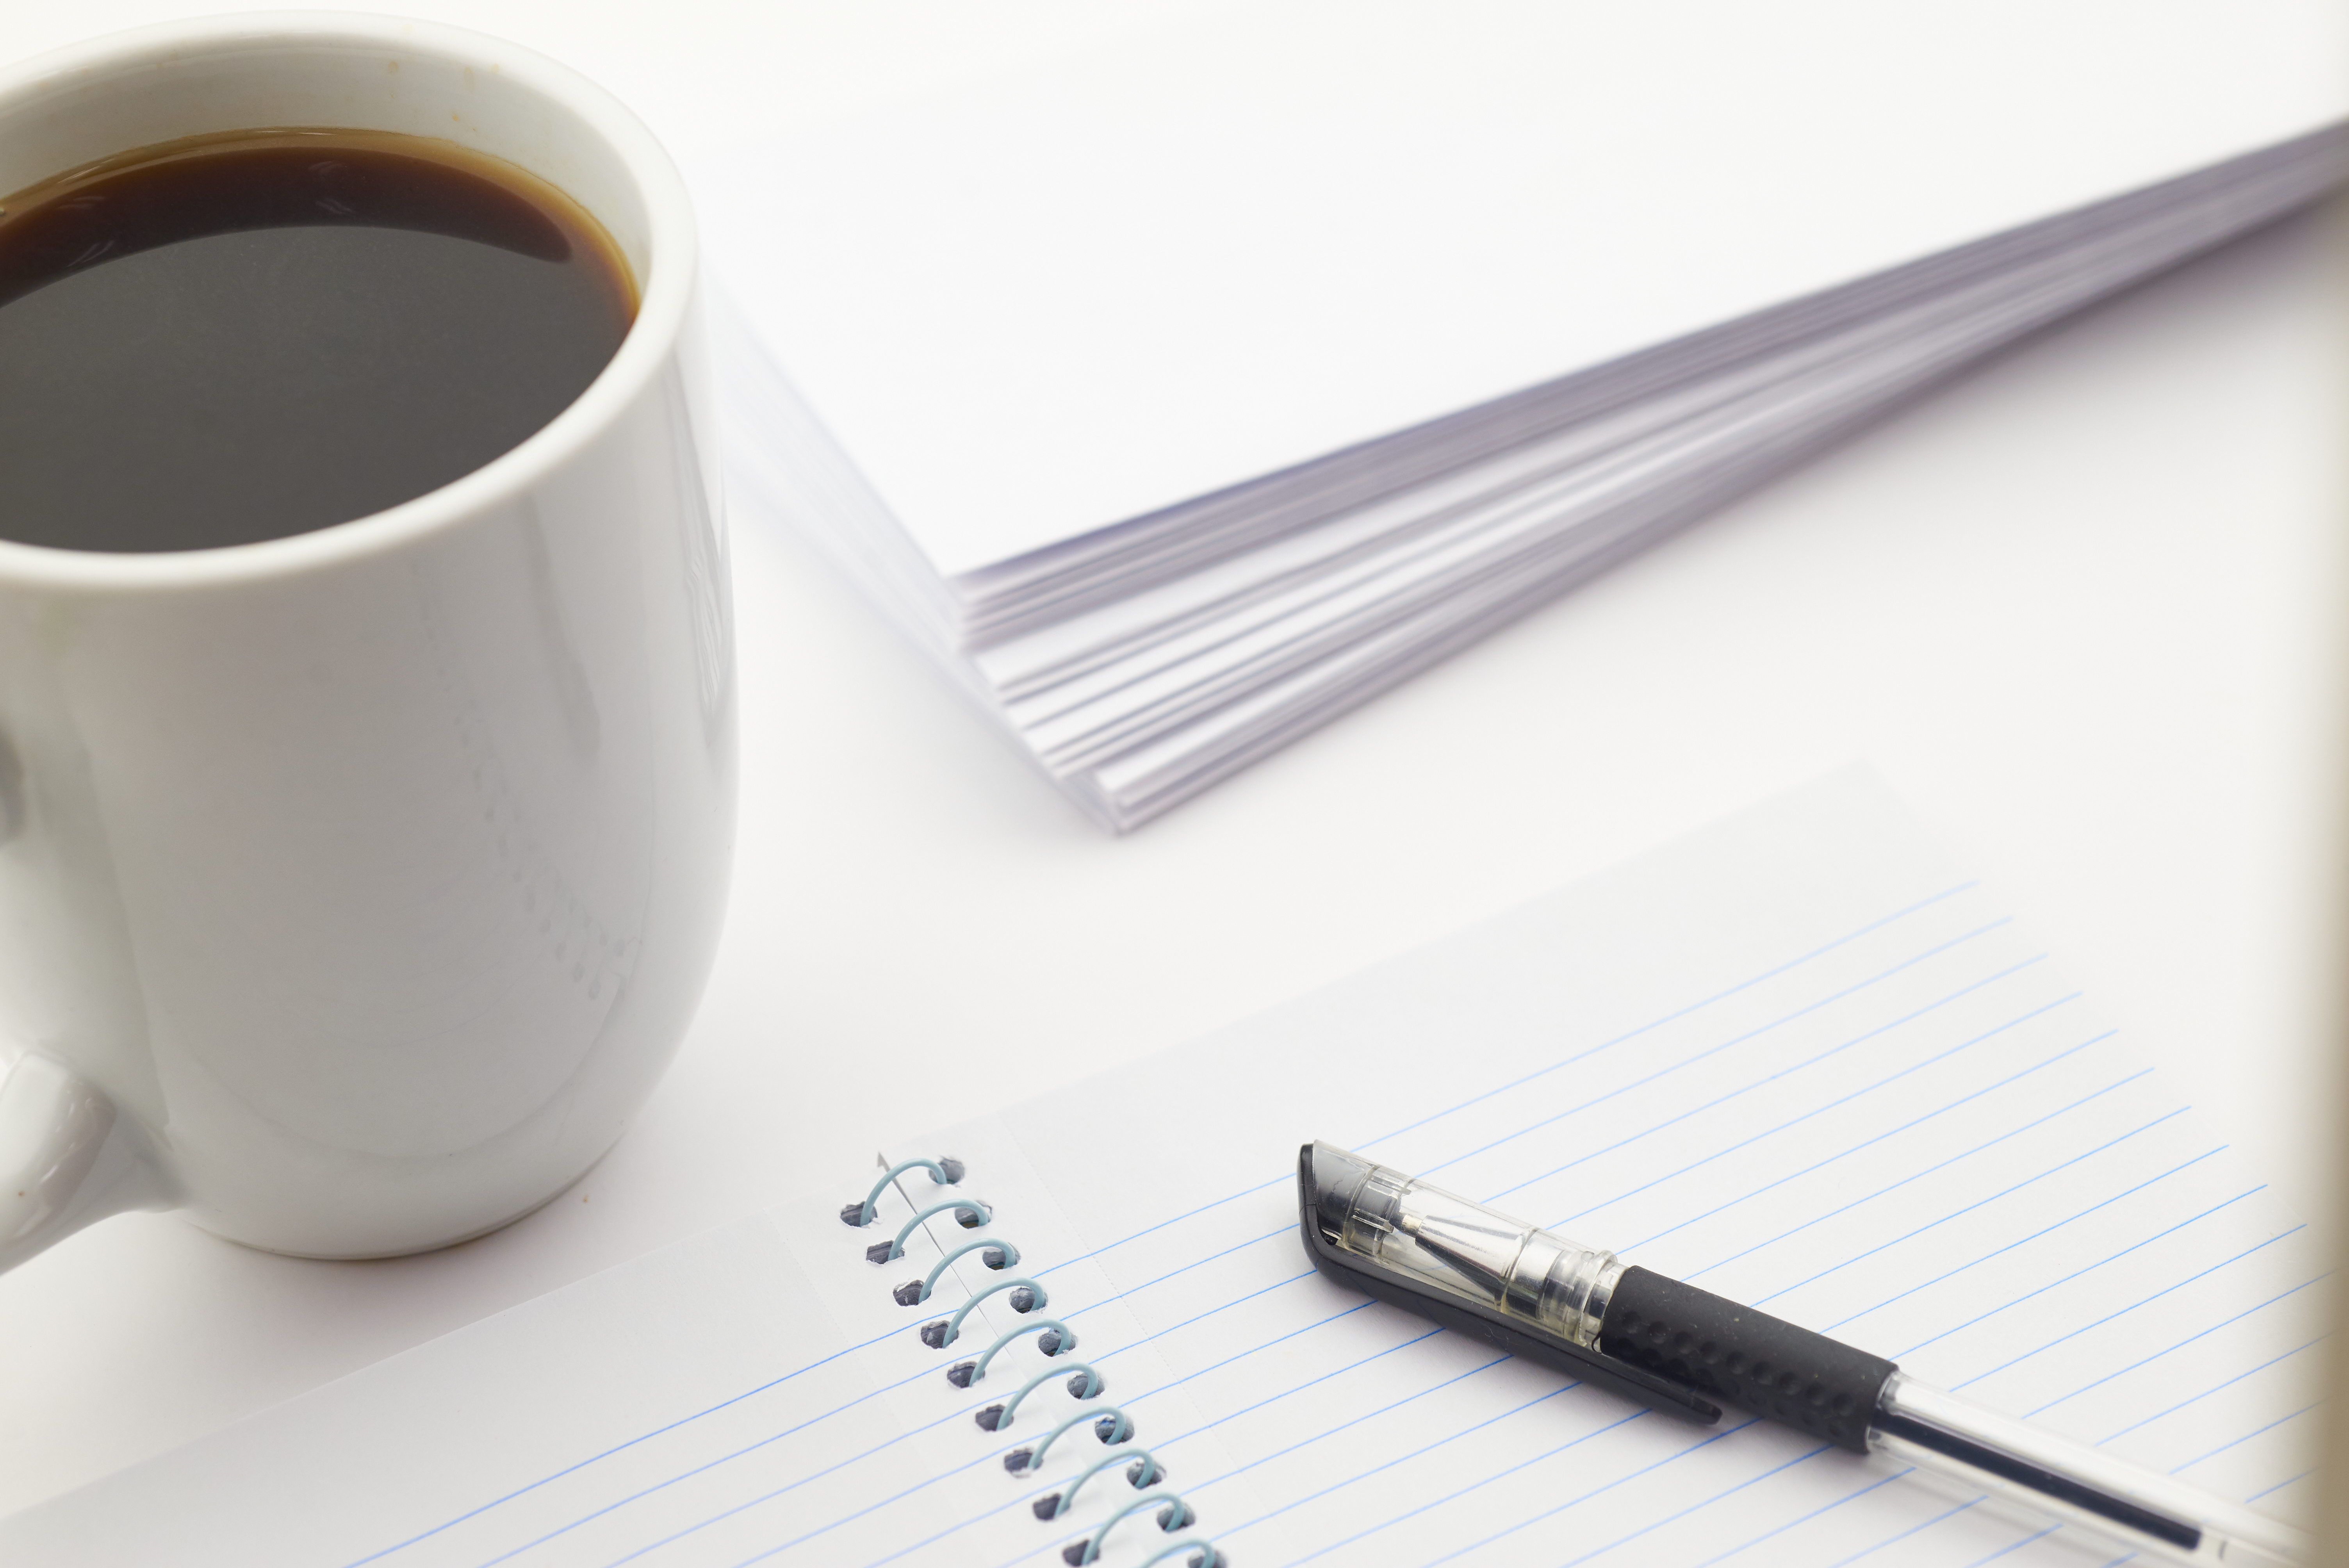
cup, serveware, drink, writing implement, drinkware, coffee cup, stationery, dishware, liquid, coffee, tableware, tea, dandelion coffee, writing instrument accessory, office supplies, teacup, Kopi tubruk, Kapeng barako, espresso, Java coffee, cuban espresso, kona coffee, paper product, kopi luwak, caff americano, ingredient, office equipment, pu erh tea, pen, Coffee substitute, Office instrument, instant coffee, earl grey tea, cafe, chinese herb tea, black drink, ink, mug, assam tea, desk, Single origin coffee, paper, caffeine, writing, ceramic, Wedang jahe, graphite, notebook, ball pen, balsamic vinegar, pottery, ristretto, porcelain, General supply, jamaican blue mountain coffee, darjeeling tea, saucer